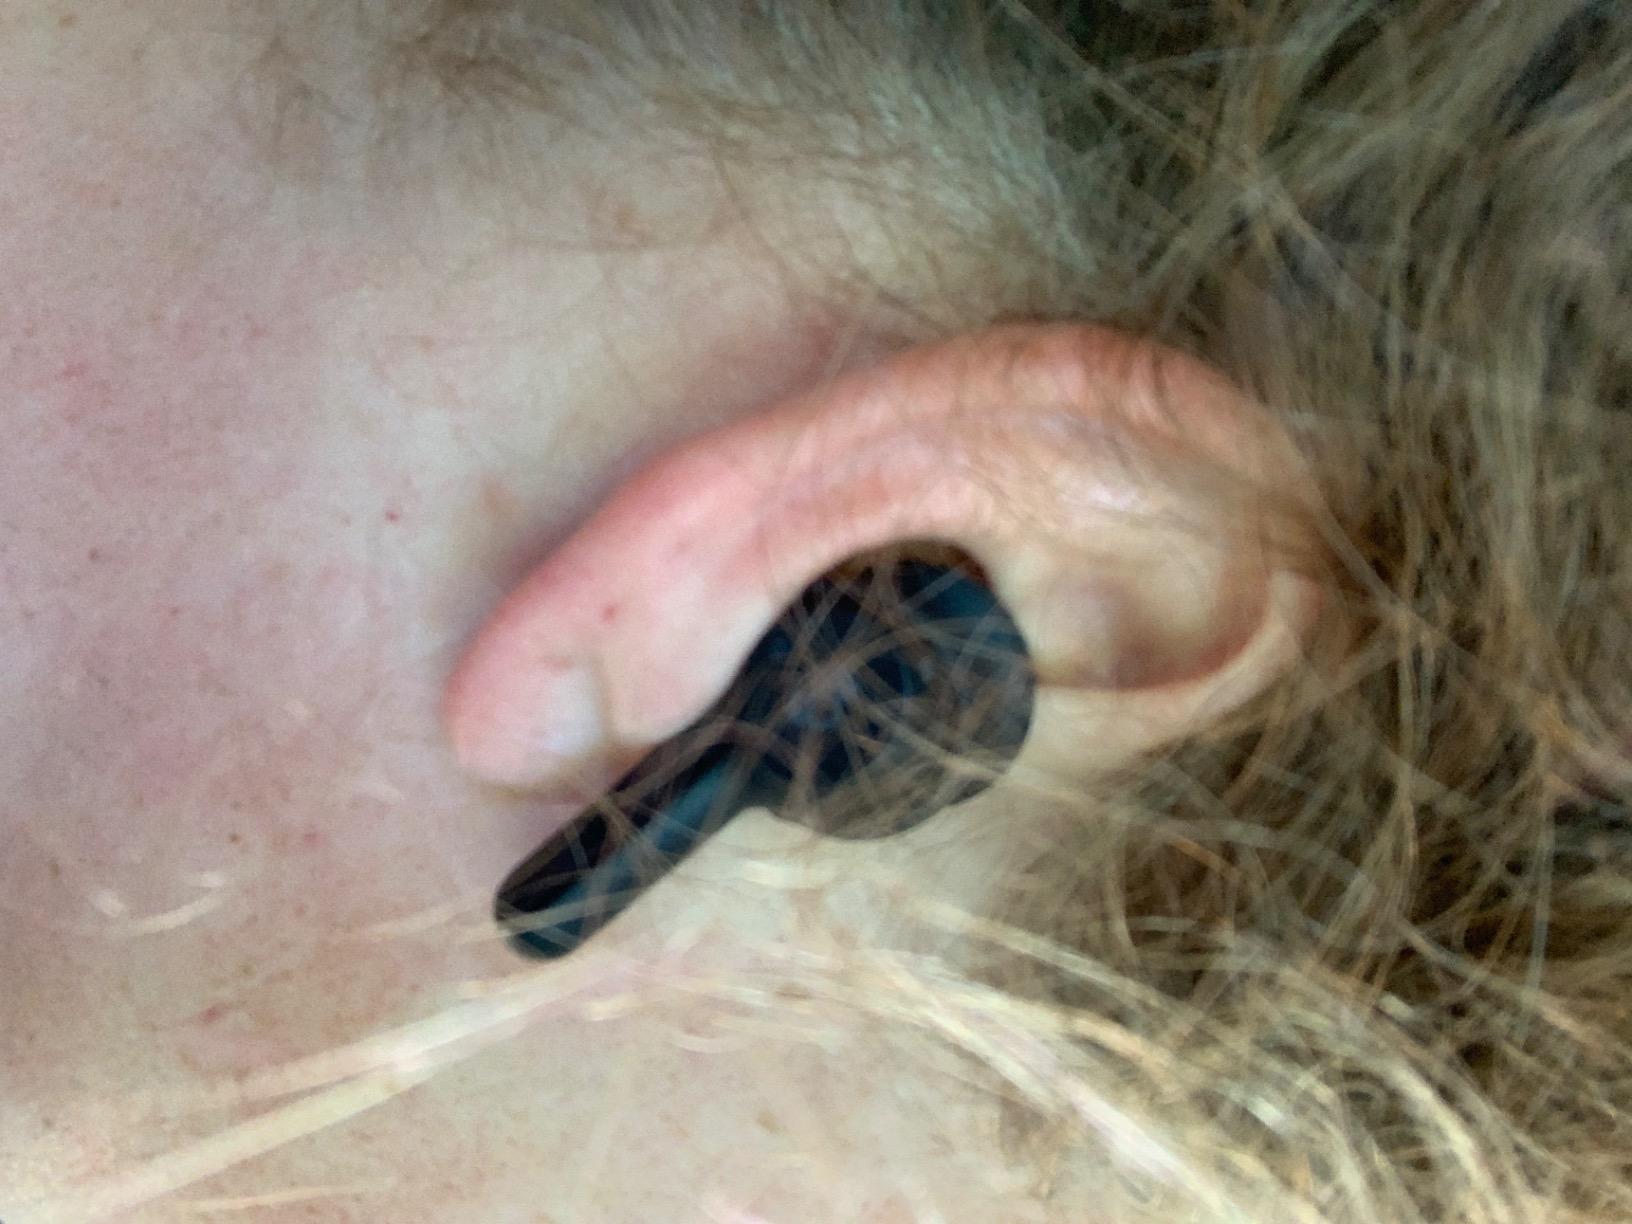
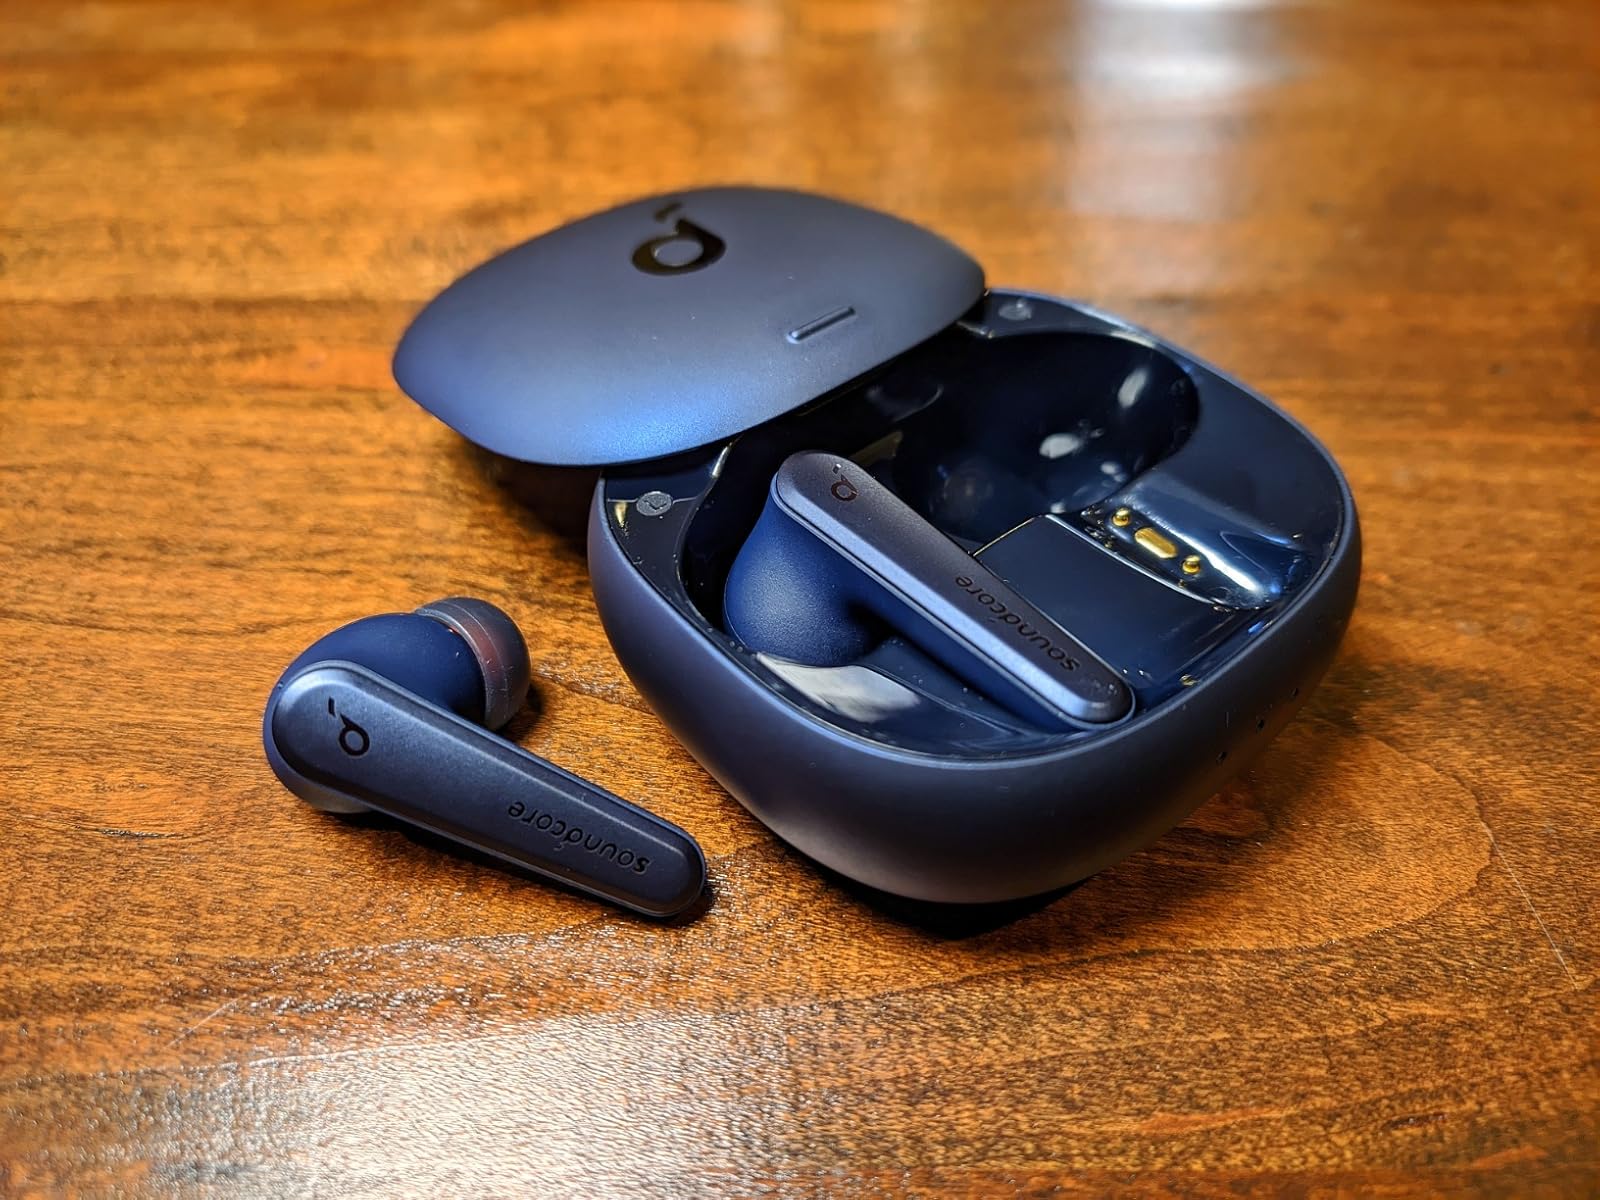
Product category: earbuds
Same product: no